Elephant hunting in Chad

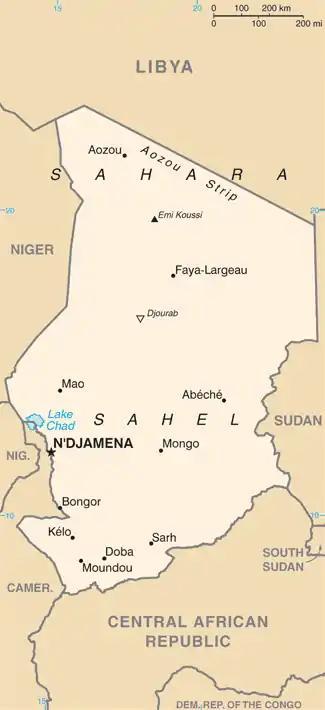
Map of Chad

Elephant hunting or elephant poaching and exploitation of their tusks for the ivory trade are illegal in Chad and pose a major threat to elephant populations. The profitable ivory industry is also a threat to the lives of rangers, even in the national parks, such as Zakouma National Park, the worst-affected area in terms of elephant poaching in Chad.